The King Family Show

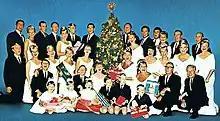
The King Family on the cover of their 1965 Christmas album

The King Family Show is an American musical variety series that featured The King Sisters and their extended musical family. The series first aired on ABC from January 23, 1965, to January 8, 1966. The series was revived in 1969, airing from March to September of that year.